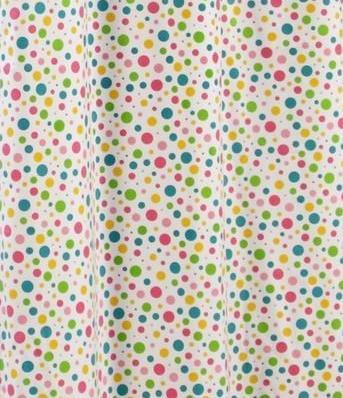
Texture: dotted